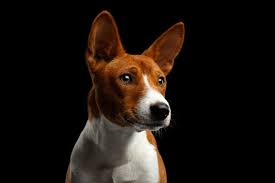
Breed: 243-n000103-basenji